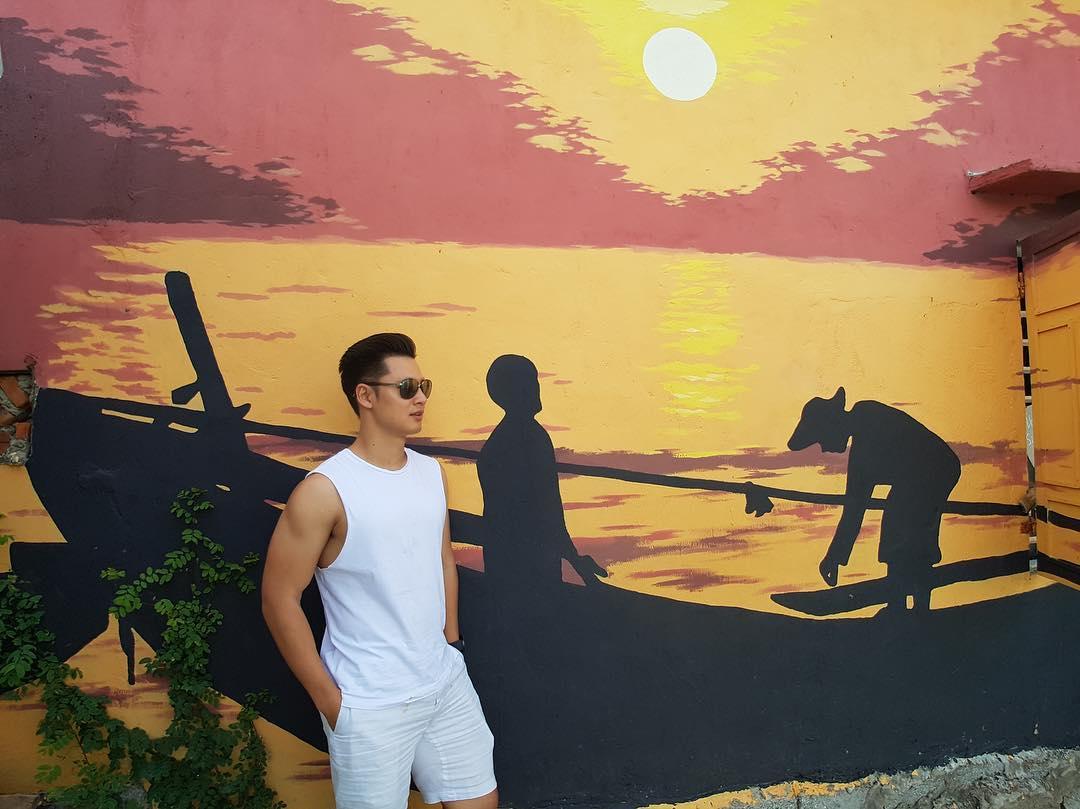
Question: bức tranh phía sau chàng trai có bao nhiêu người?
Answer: bức tranh có hai người